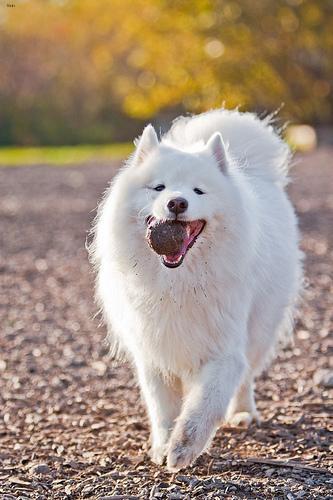
samoyed